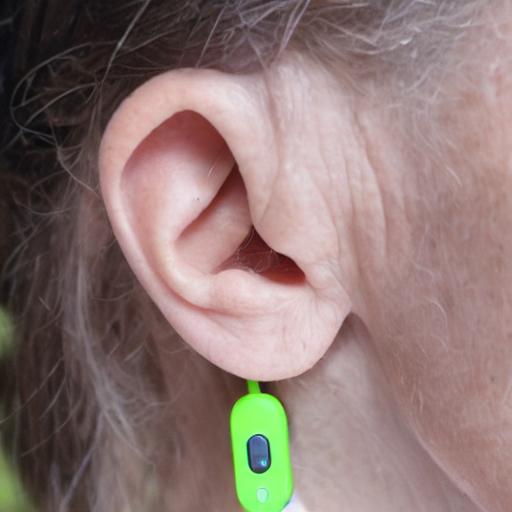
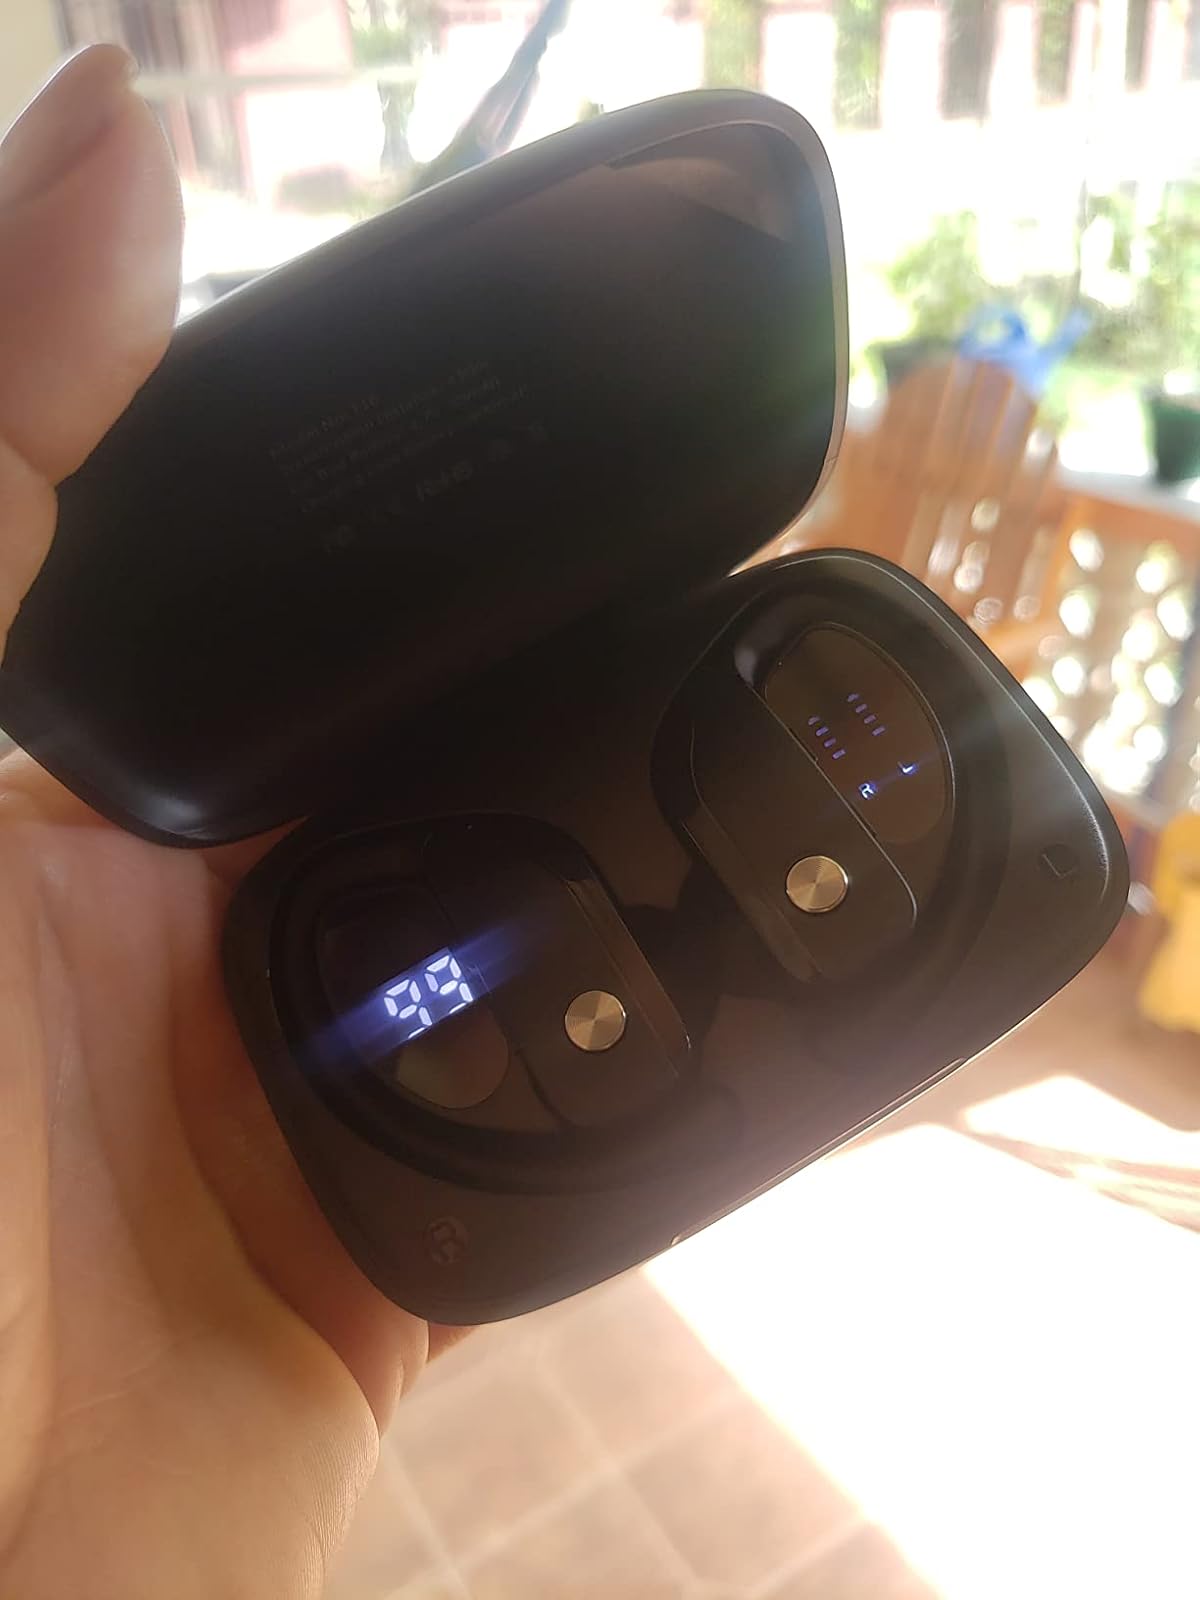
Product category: earbuds
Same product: no